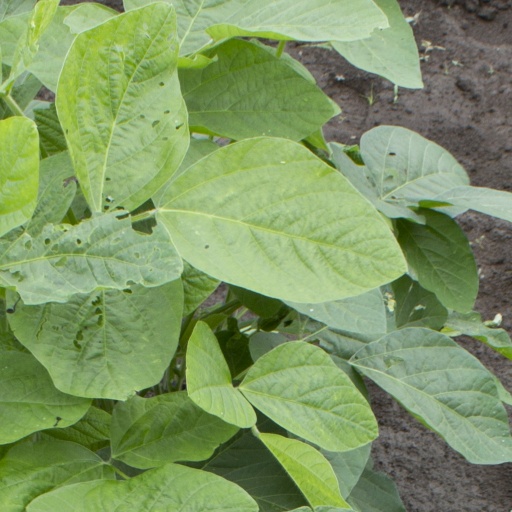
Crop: soybean